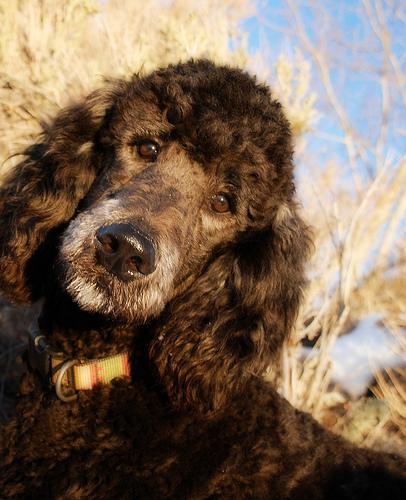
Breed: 316-n000118-standard_poodle